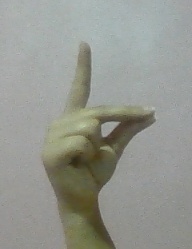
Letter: ta